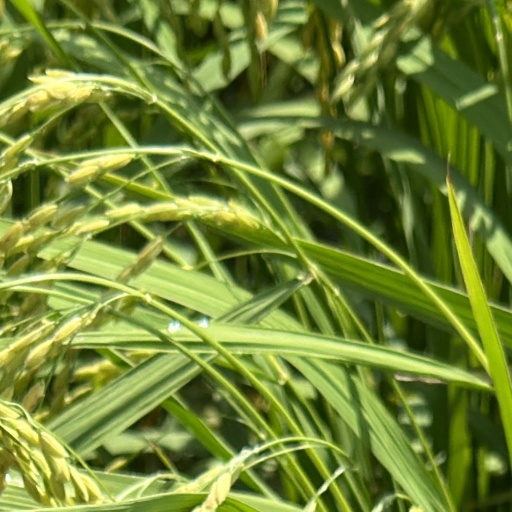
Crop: rice